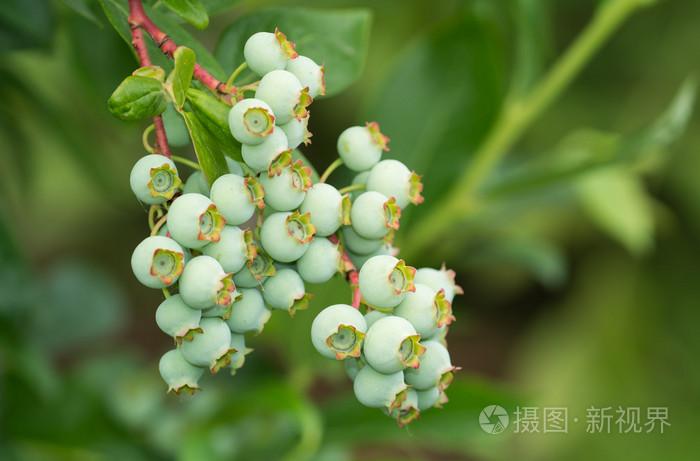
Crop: blueberry
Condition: healthy